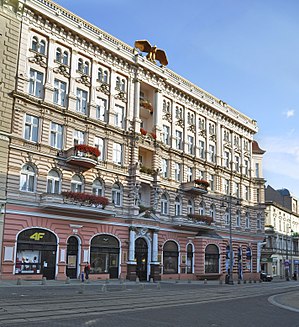
Bydgoszcz / Galleri
Bydgoszcz er en by i det nordlige Polen med 359.428 indbyggere, hovedstad i voivodskabet kujawsko-pomorskie. Bydgoszcz har et areal på 174.57 km² og ligger ved floden Brda.